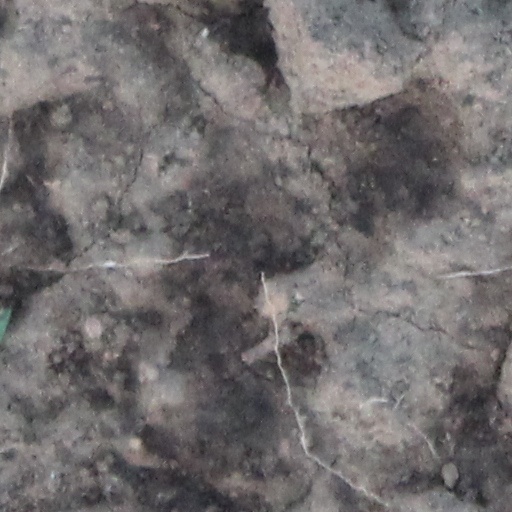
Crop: wheat